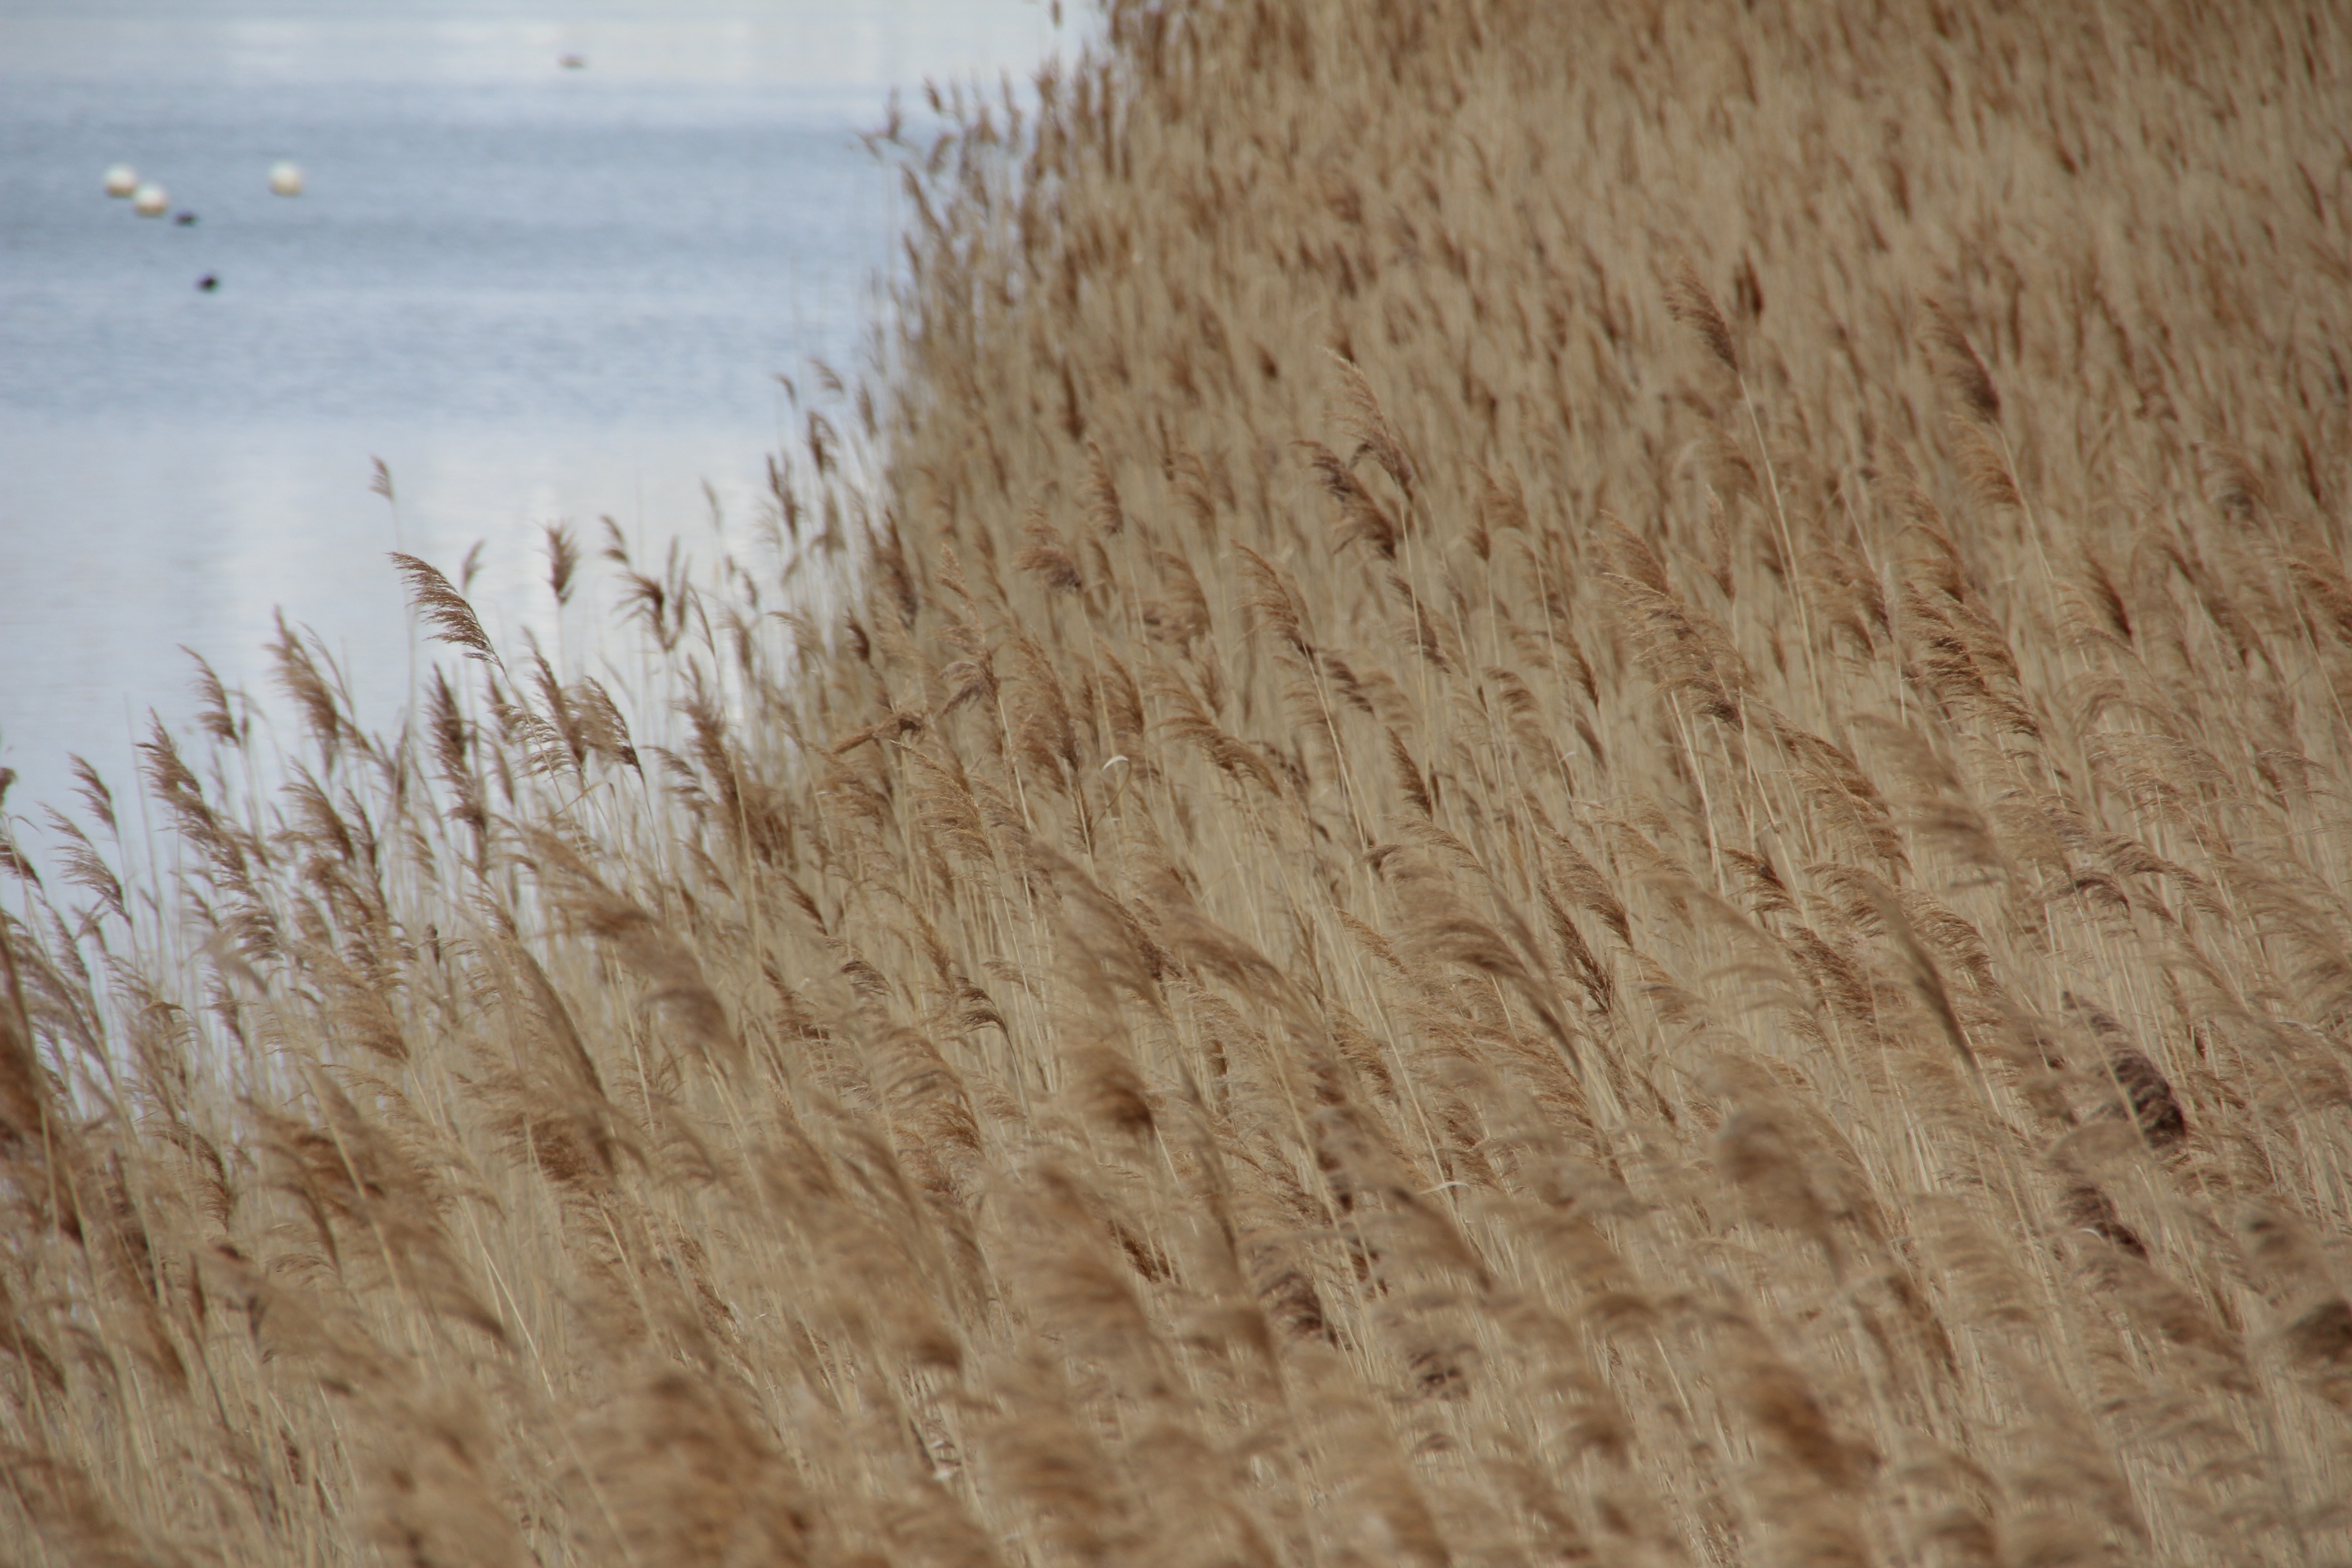
water, nature, grass, sand, plant, wood, texture, floor, lake, reed, idyllic, soil, material, leaves, bank, mirroring, lake rose, flooring, grass family